King's Royal Rifle Corps

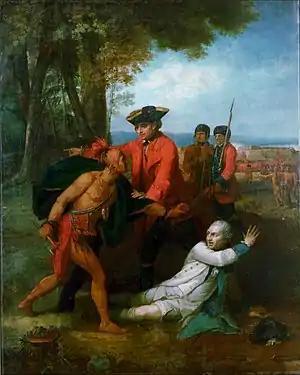
Benjamin West's depiction of Sir William Johnson sparing Lord Dieskau's life after the Battle of Lake George. (Reportedly, the uniforms of soldiers in the background right are of the Royal Americans)

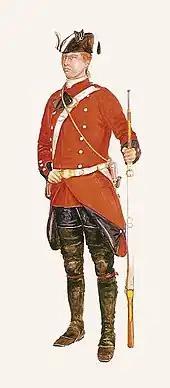
Soldier of the 60th Royal American Regiment in 1758

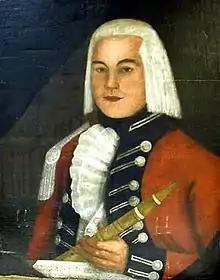
Often identified as a portrait of his father Alexander, this is probably Thomas McKee because the uniform is that of an officer of the 60th Regiment of Foot of the 1790s.

A regimental history compiled in 1879 states that, in November 1755, Parliament voted the sum of £81,000 for the purpose of raising a regiment of four battalions, each one thousand strong, for service in British North America. To provide experienced personnel, Parliament passed the Commissions to Foreign Protestants Act 1756 (29 Geo. 2. c. 5) The Earl of Loudoun, who as commander-in-chief of the Forces in North America, was appointed colonel-in-chief of the regiment. About fifty officers' commissions were given to Germans and Swiss, and none were allowed to rise above the rank of lieutenant-colonel.